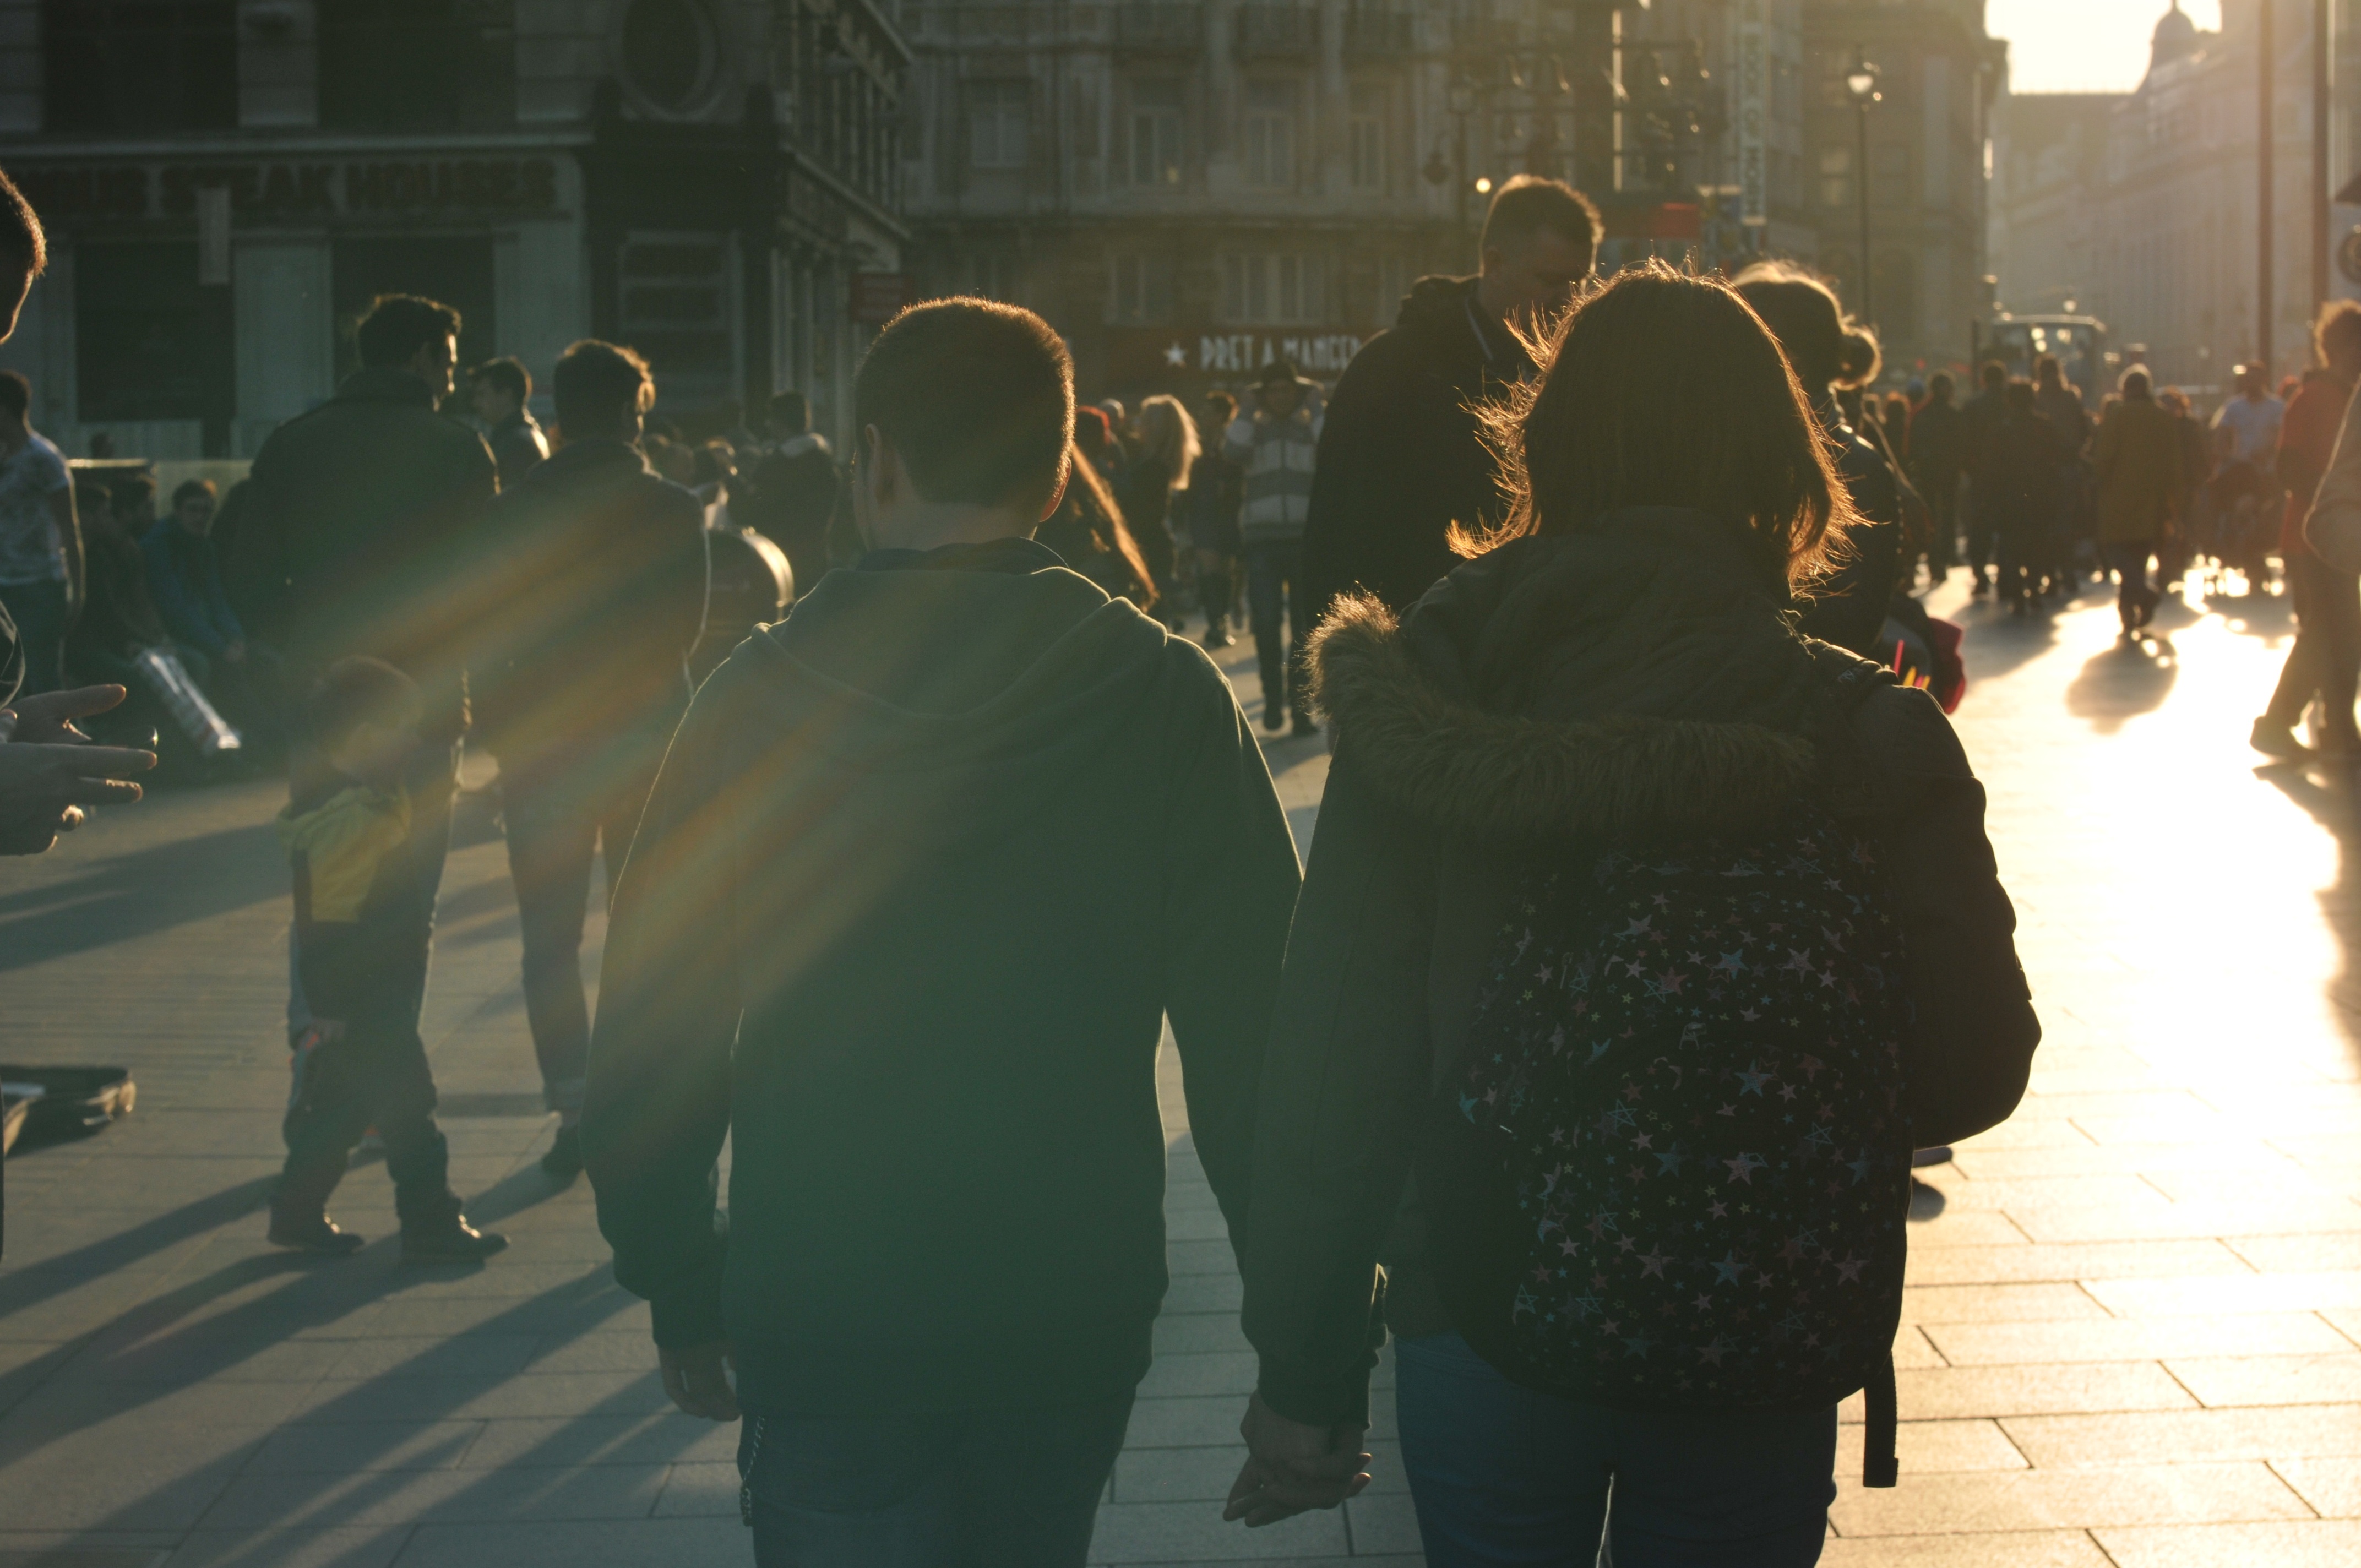
crowd